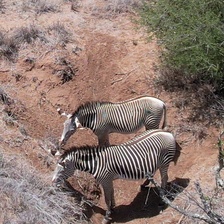
Pose orientation: left